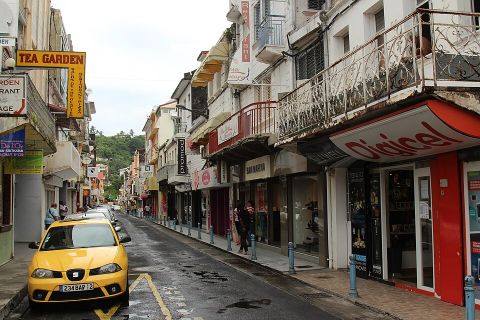
Road surface condition: wet